Victoria Quays

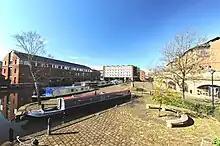
Victoria Quays Sheffield

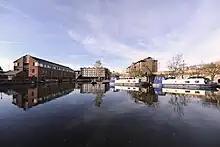
Victoria Quays

There is Victoria Junction Café and sandwich shop, Livingwell gym, Hilton hotel, Narrowboat moorings, a brokerage and chandlery service (C.V. Marine) & two wide beam hotel boats (Houseboathotels, Sheffield) providing hotel accommodation on the water. Newcomers include Born & Raise who joined the premises in 2015 as a Marketing Agency and most recently Ovo Spaces an award-winning specialist interior design and fit-out company, who now own both Terminal 1 for their offices and Terminal 2 as an event space available to hire.